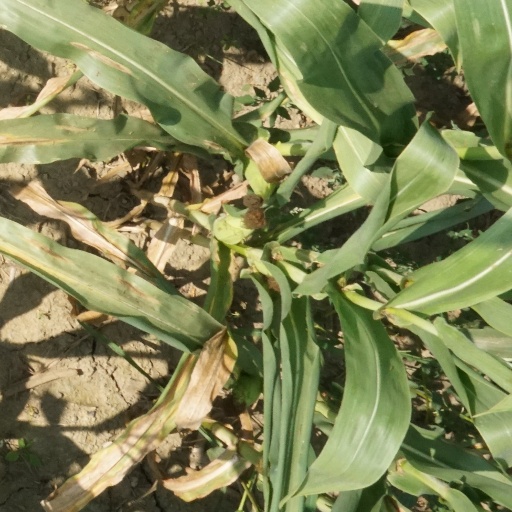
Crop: maize; corn